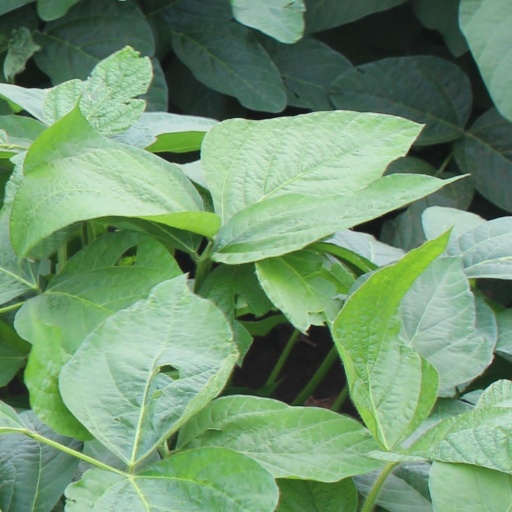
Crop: soybean